List of prehistoric starfish genera

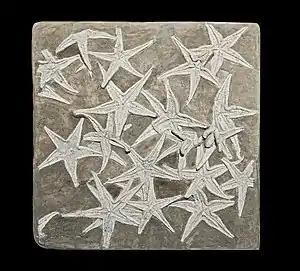
"Astropecten"

This list of prehistoric starfish is an attempt to create a comprehensive listing of all genera from the fossil record that have ever been considered to be in the class Asteroidea, excluding purely vernacular terms. The list includes all commonly accepted genera, but also genera that are now considered invalid, doubtful ("nomina dubia"), or were not formally published ("nomina nuda"), as well as junior synonyms of more established names, and genera that are no longer considered starfish.